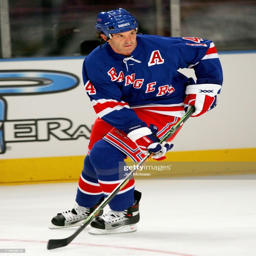
# warms up before playing sports team during their pre season game .